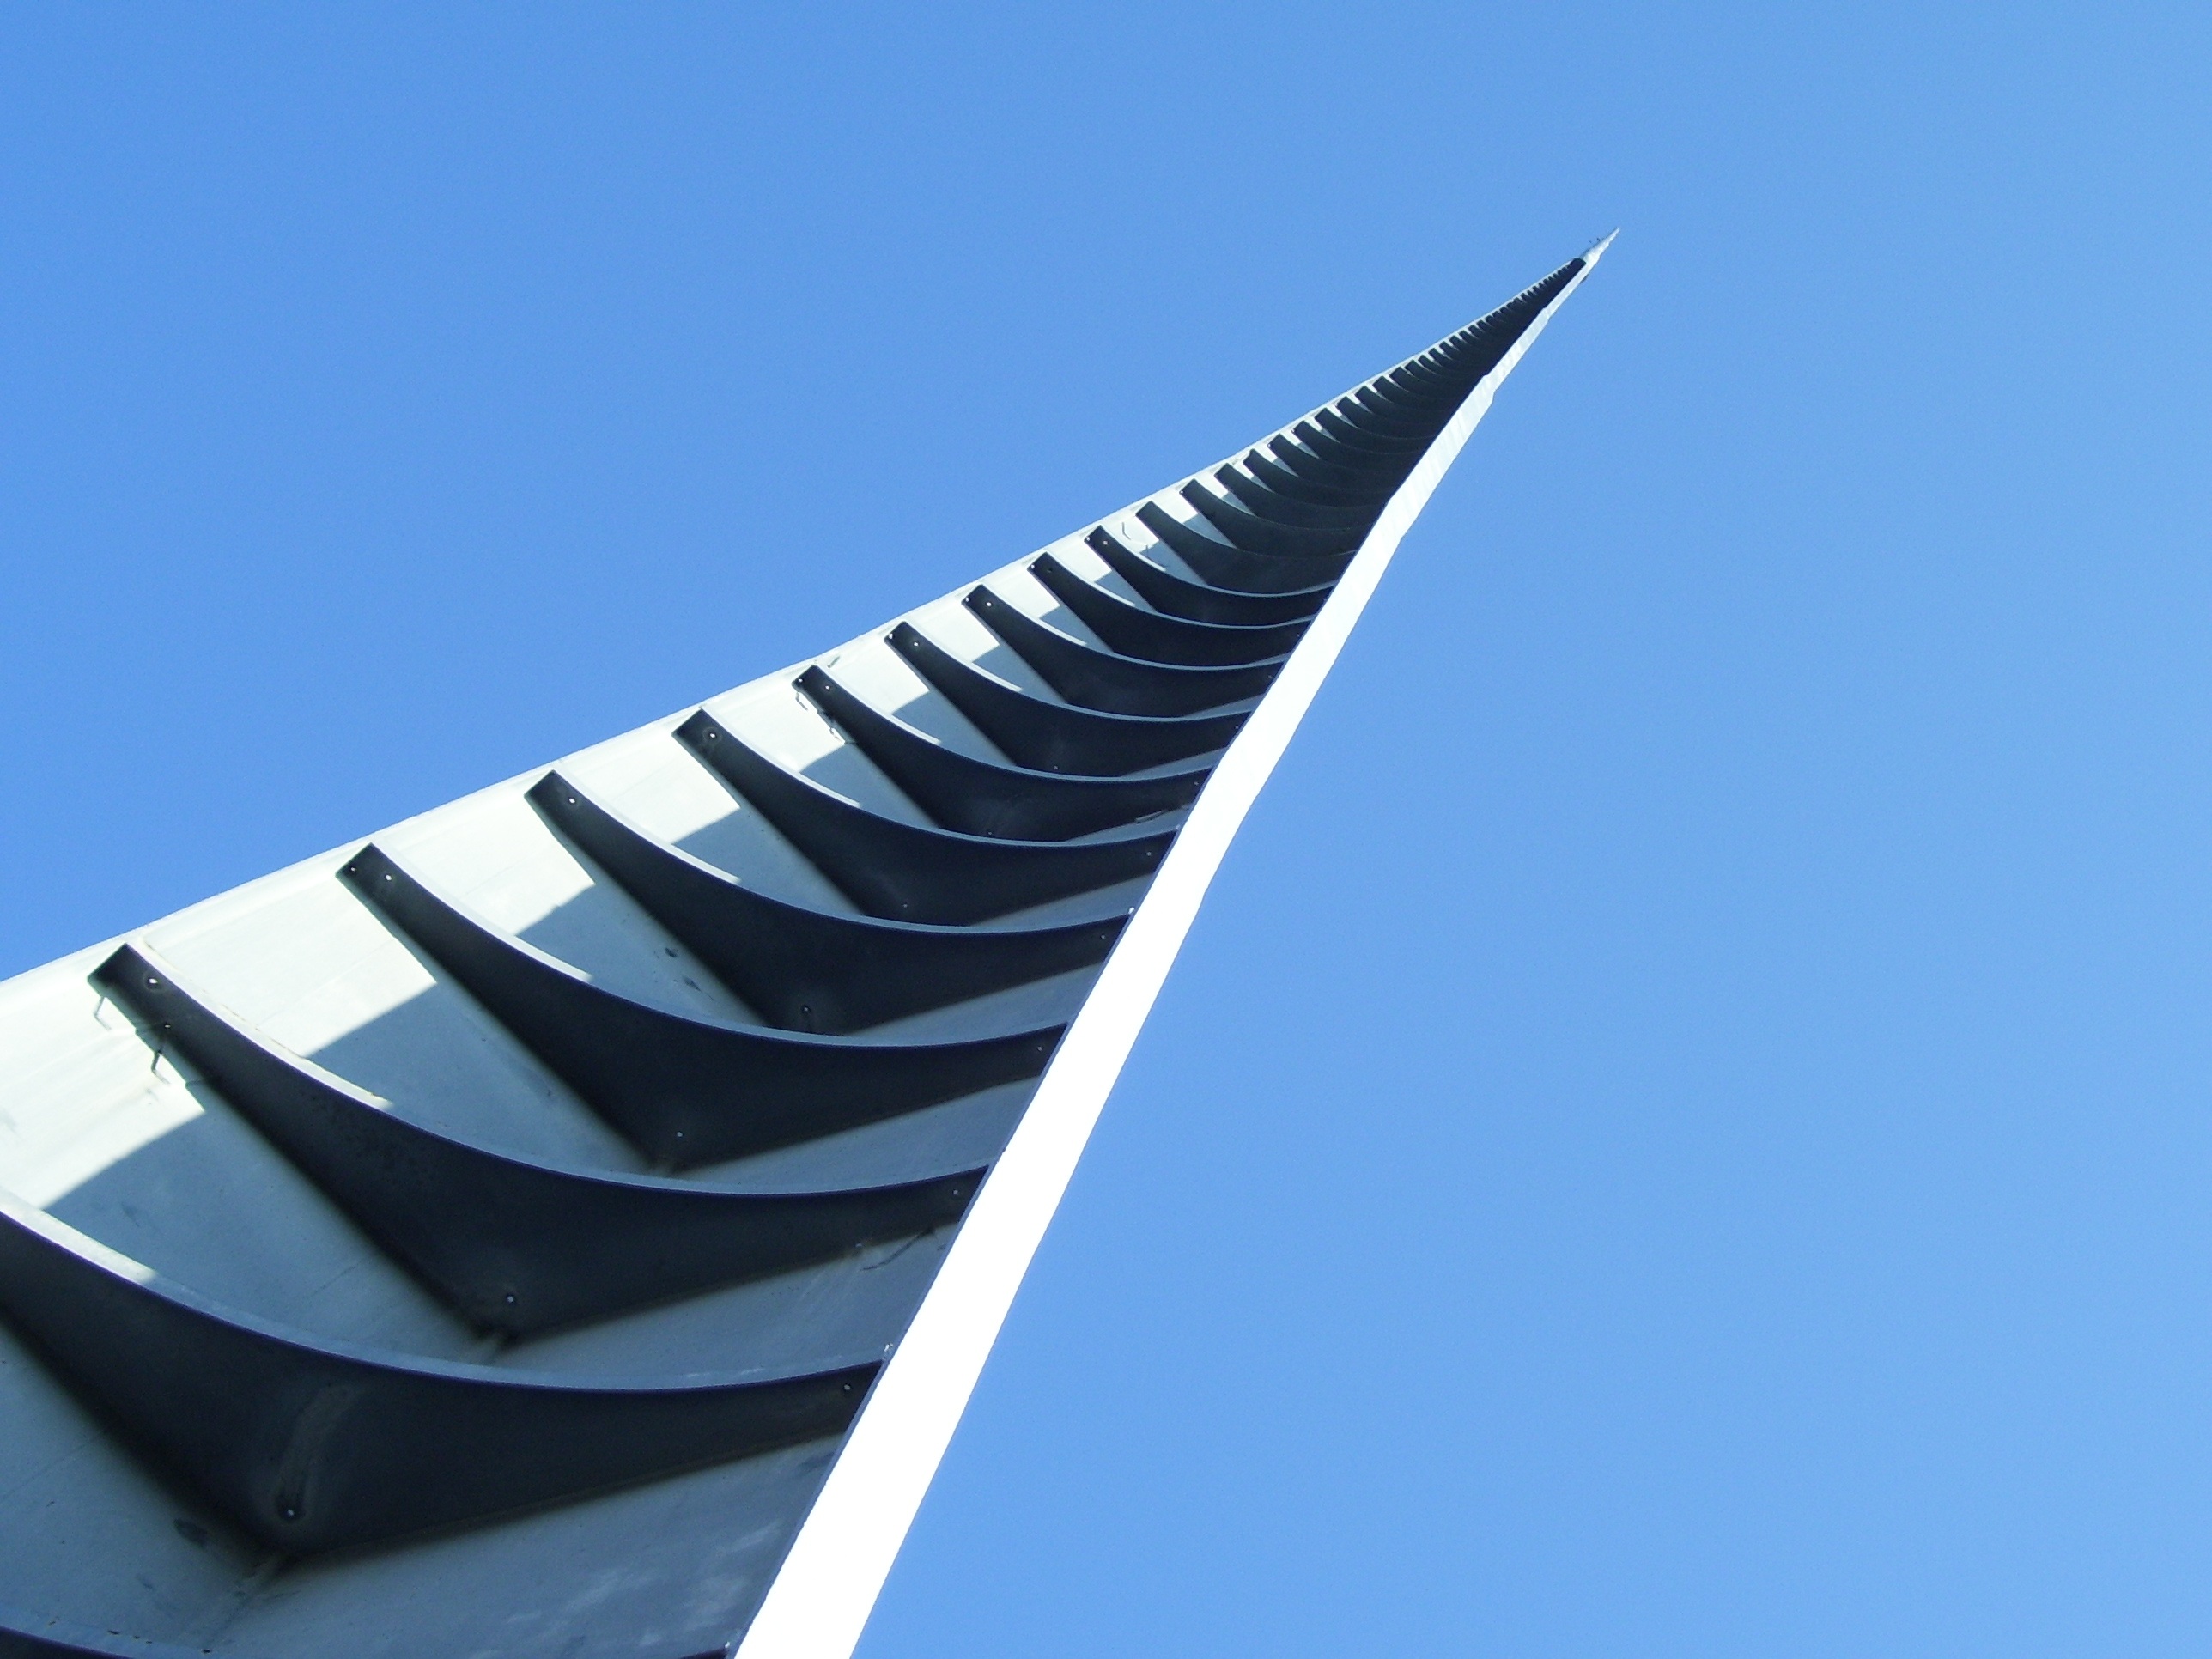
wing, architecture, sky, wind, line, mast, flag, blue, spire